Mountains of Io

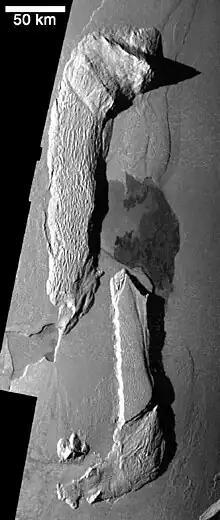
Patera and plateau on Io. NASA's Galileo spacecraft acquired the images in this mosaic of Hi-iaka Patera (the irregularly shaped, dark depression at the center of the image) and two nearby mountains on November 25, 1999, during its 25th orbit. The sharp peak at the top of the image is about high, and the two elongated plateaus to the west and south of the caldera are both about high. The ridges on the northwestern mountain are often seen on Ionian mountains and are thought to be formed as surface material slides downslope due to gravity.

To explore the origin of Io's mountains, classification of morphological types and description of morphological features are necessary.